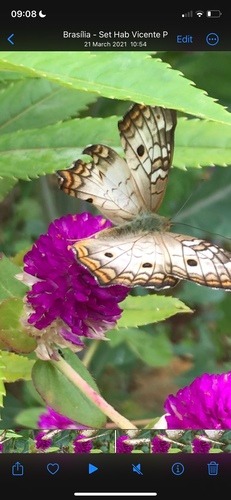
Scientific name: Anartia jatrophae
Common name: White peacock
Family: Nymphalidae
Order: Lepidoptera
Pollinator type: Primary pollinator
Habitat: Gardens, parks, and open areas
Geographic range: Southern United States to Argentina
Conservation status: Least Concern